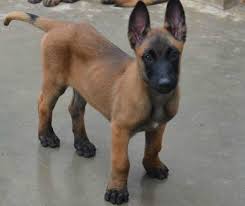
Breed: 233-n000071-malinois